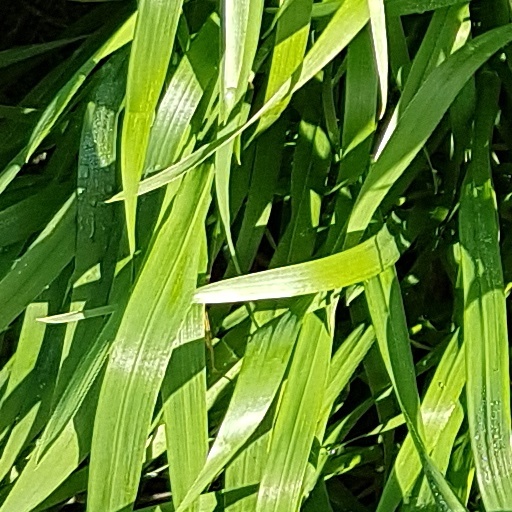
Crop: wheat